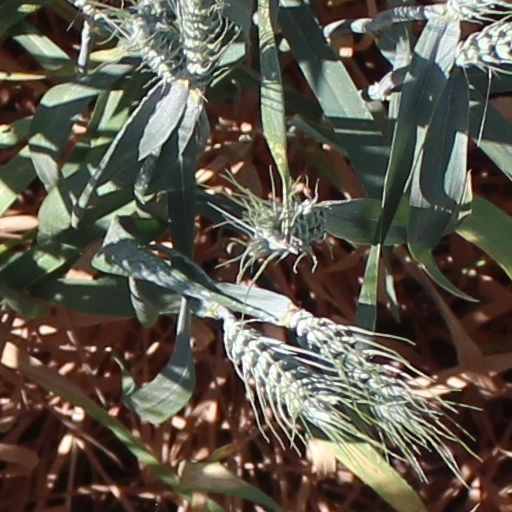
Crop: wheat